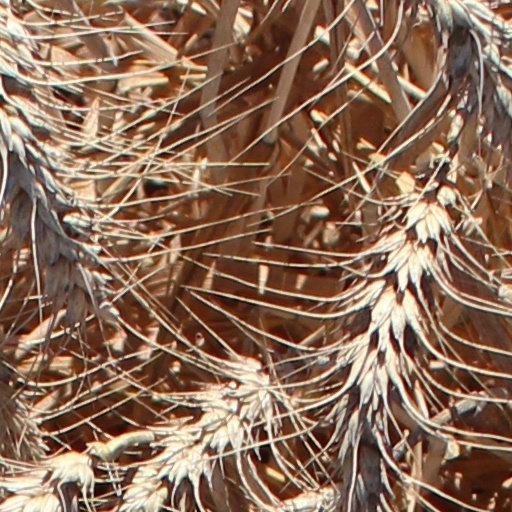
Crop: wheat